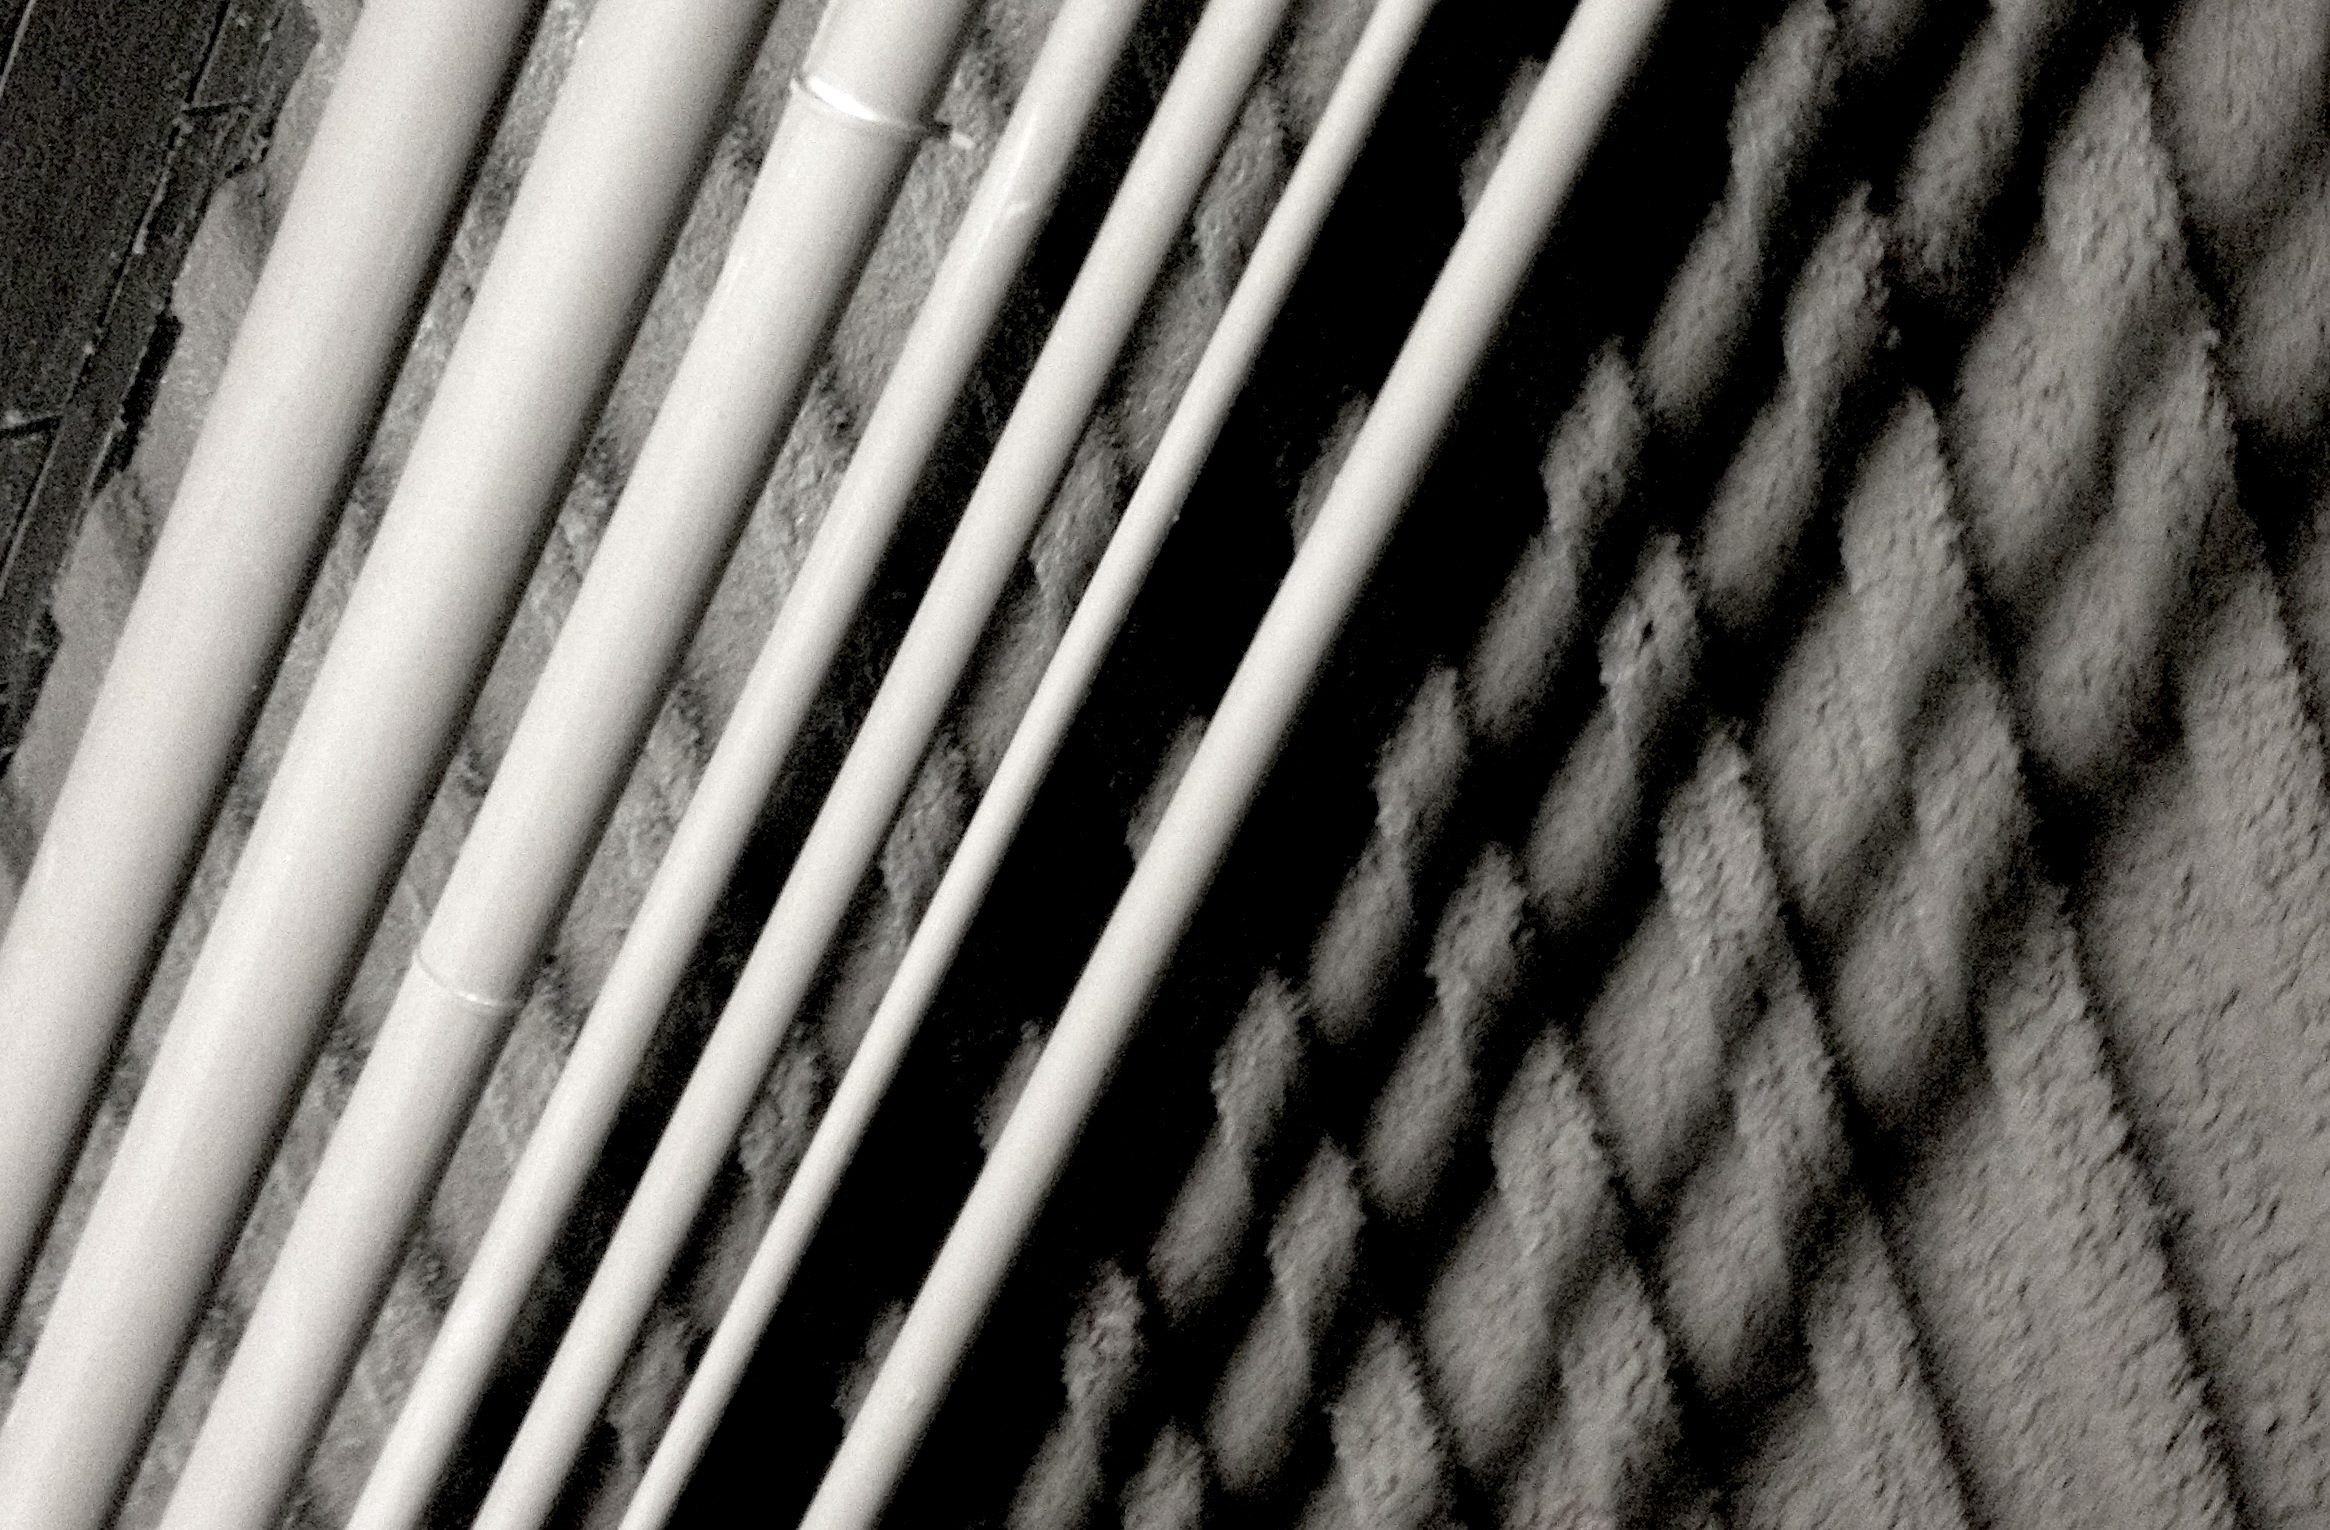
wing, black and white, wood, white, texture, line, black, monochrome, material, interior design, close up, textile, shape, ds106photoblitz, monochrome photography